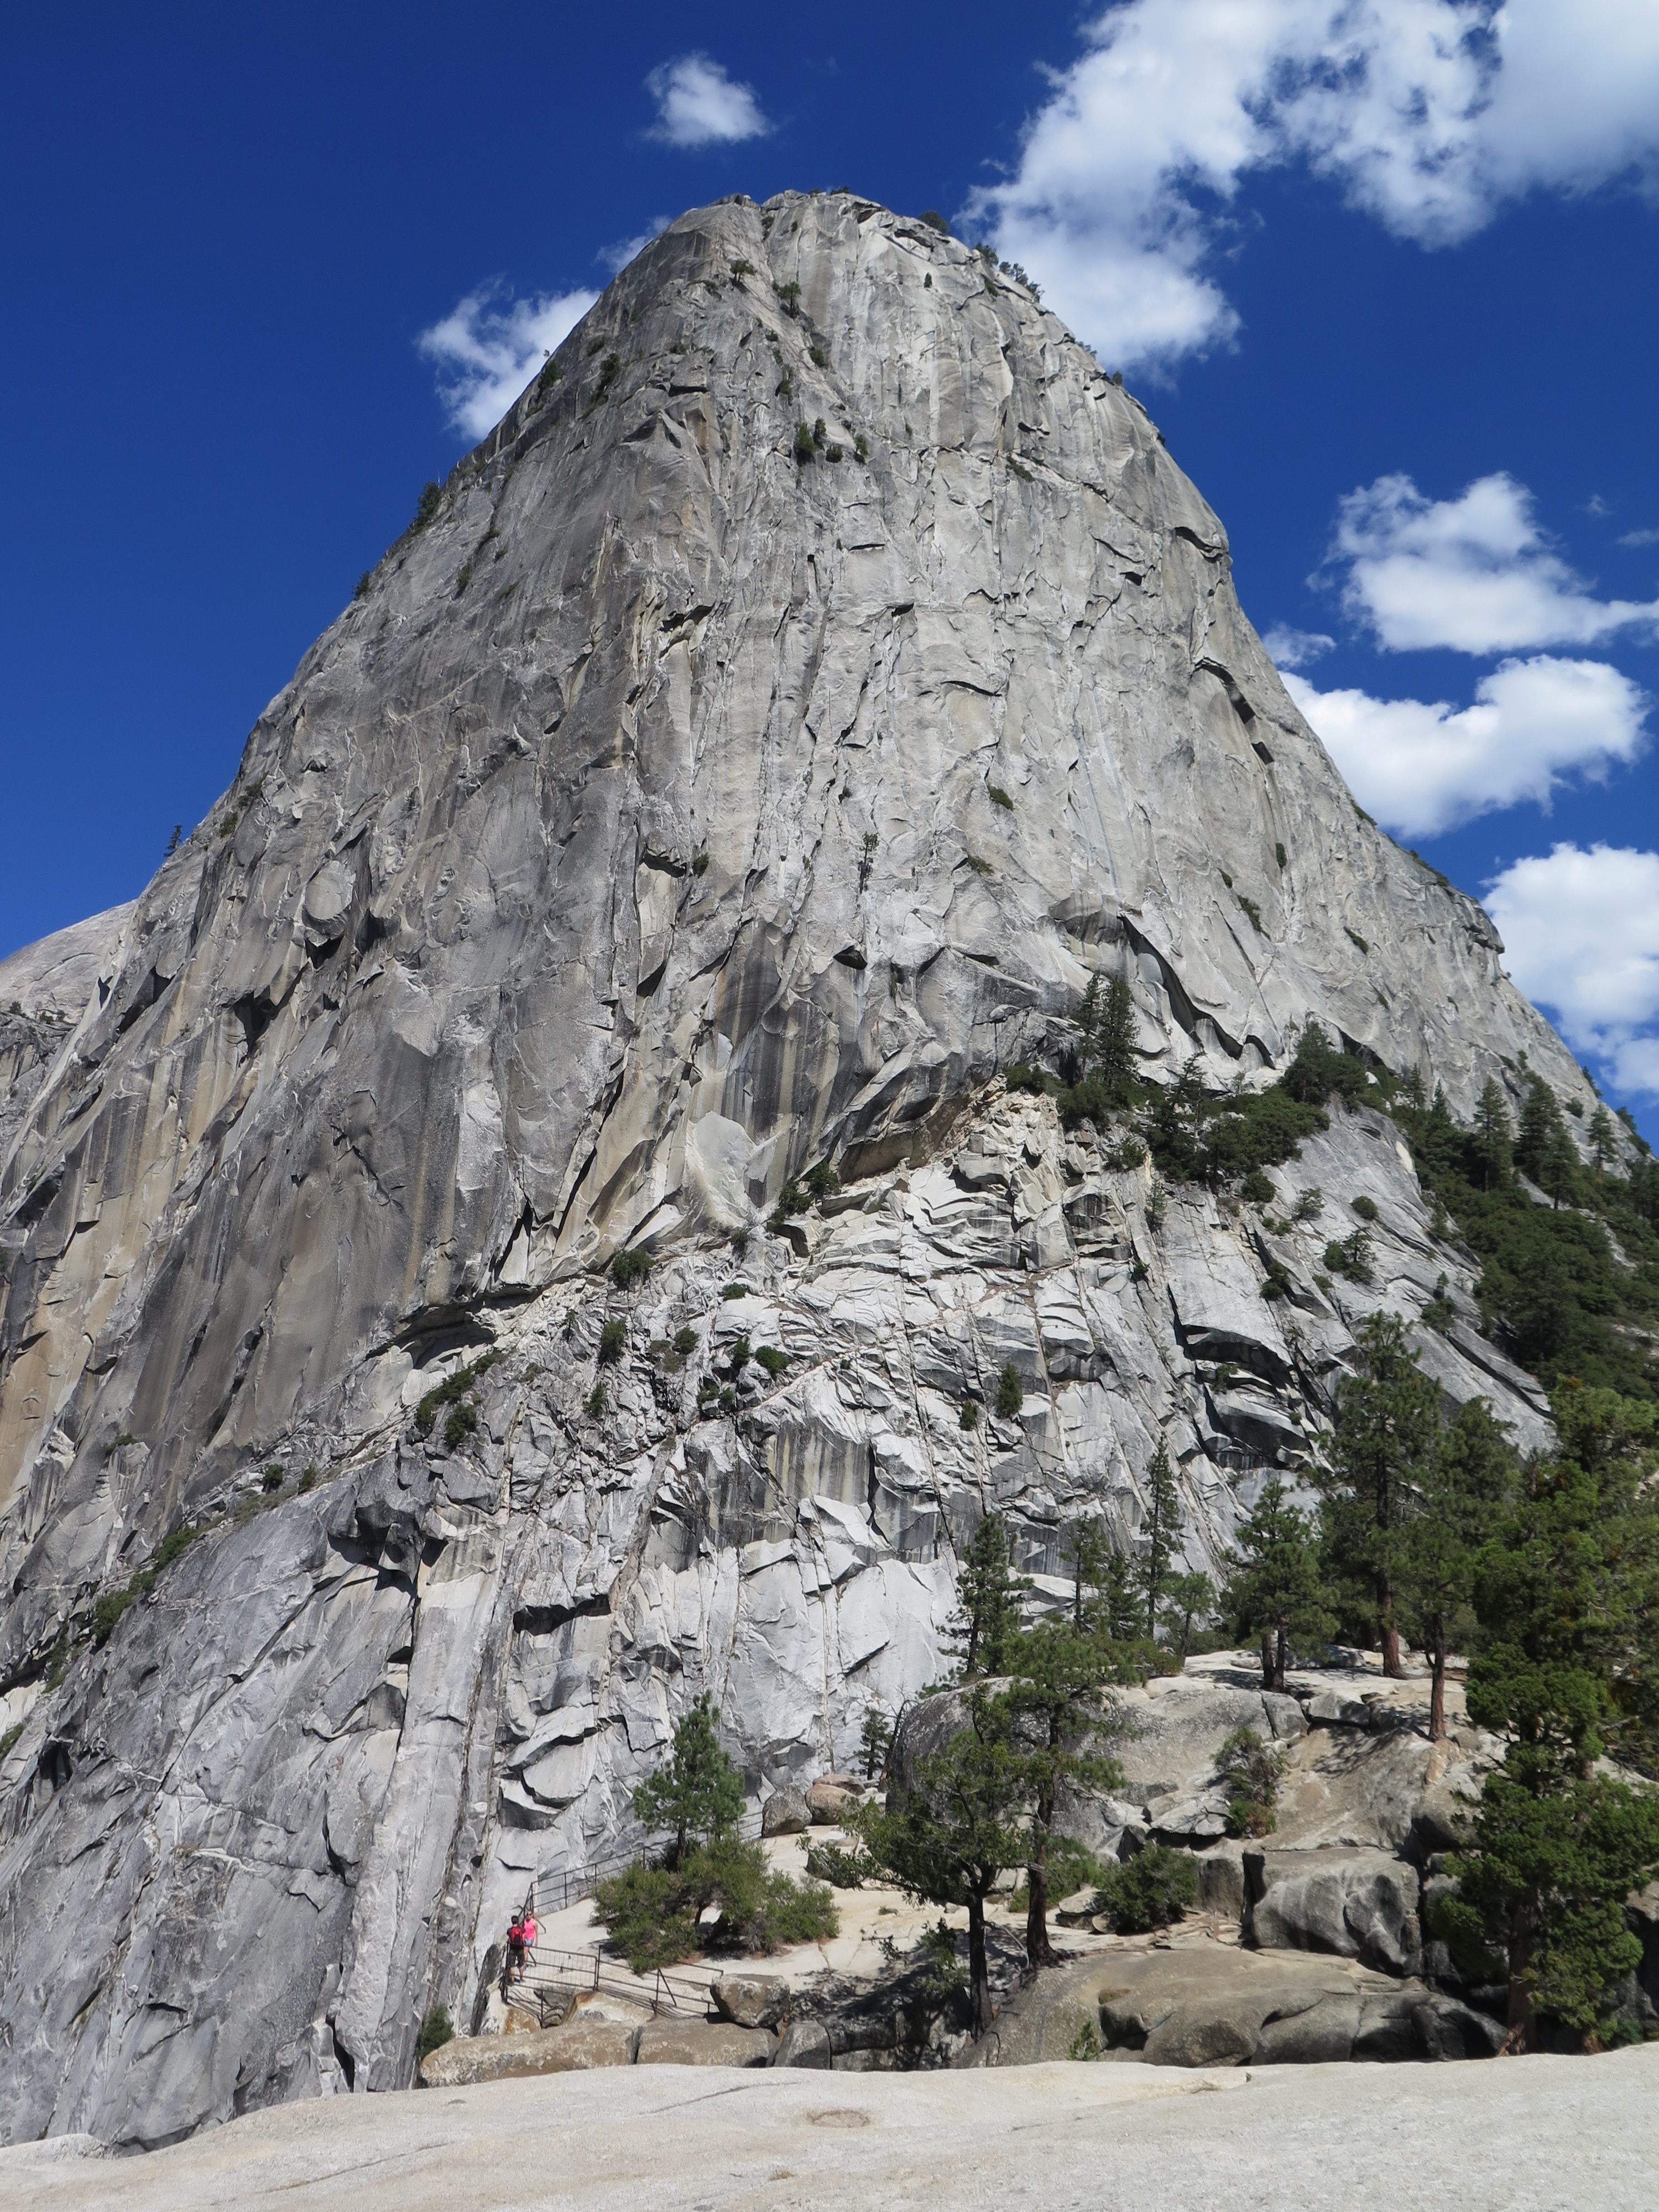
landscape, rock, walking, mountain, adventure, mountain range, formation, cliff, united states of america, terrain, material, ridge, summit, geology, alps, badlands, plateau, cirque, landform, mountain pass, mountainous landforms